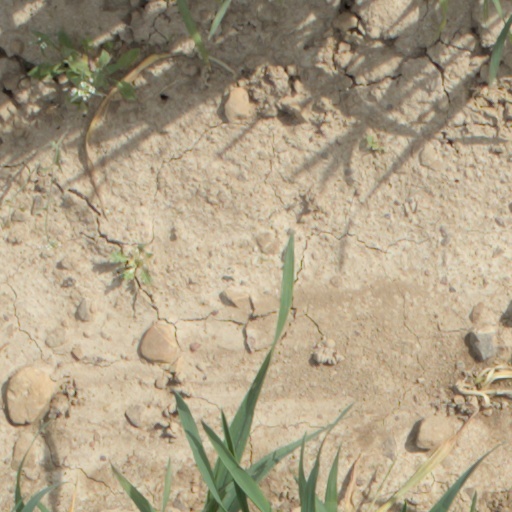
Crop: wheat